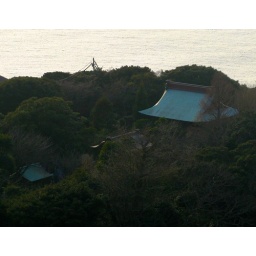
little house in the mountain